Elkanah Tisdale

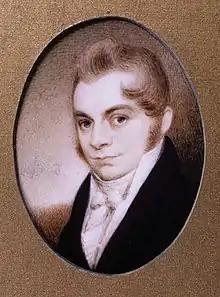
"Portrait of the Artist", undated, in the Detroit Institute of Arts

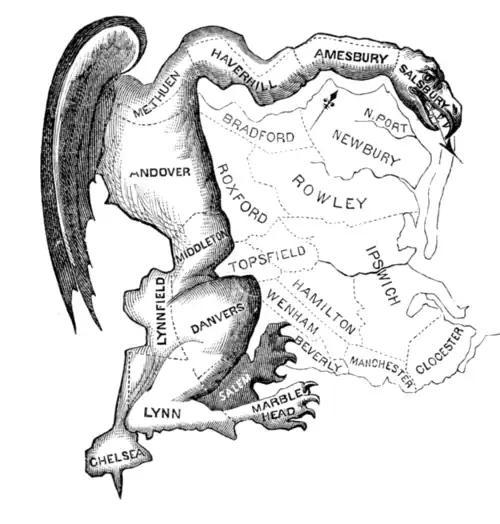
The Gerry-Mander (1812)

Elkanah Tisdale (1768 – May 1, 1835) was an American engraver, miniature painter and cartoonist. He was known for the famous cartoon "The Gerry-Mander", published in the "Boston Gazette" on March 26, 1812, which led to the coining of the term gerrymandering.